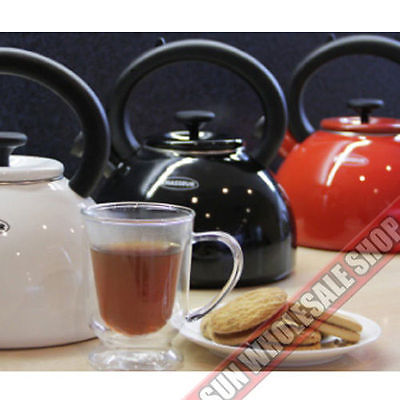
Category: kettle